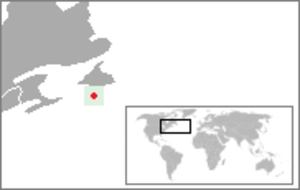
Saint-Pierre og Miquelon
Saint-Pierre og Miquelons beliggenhed
Saint-Pierre og Miquelon er en lille øgruppe i Nordamerika, der tilhører Frankrig. Den har status af oversøisk kollektiv. Hovedstaden hedder Saint-Pierre.